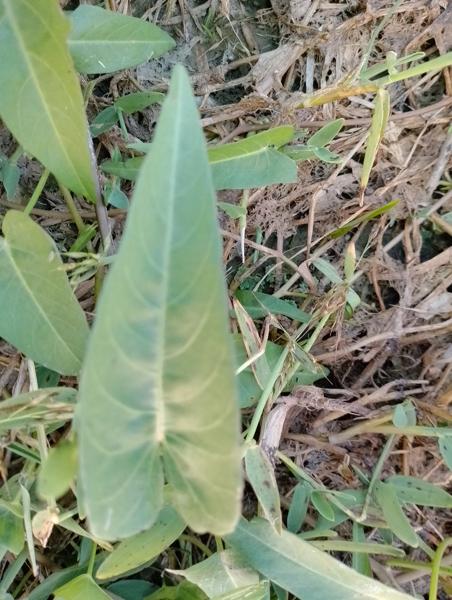
Weed species: Ipomoea aquatic